Treasure of Villena

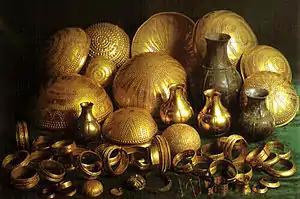
Treasure of Villena as a whole.

The Treasure of Villena is one of the greatest hoard finds of gold of the European Bronze Age. It comprises 59 objects made of gold, silver, iron and amber with a total weight of almost 10 kilograms, 9 of them of 23.5 karat gold. This makes it the most important find of prehistoric gold in the Iberian Peninsula and second in Europe, just behind that from the Royal Graves in Mycenae, Greece. At least some of the iron artifacts were made of meteoric iron.